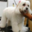
Label: dog